Øyangen (Ringerike)

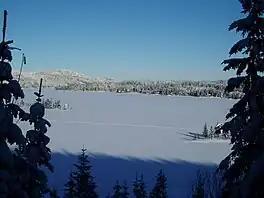
Øyangen in winter

Øyangen is a lake in the municipality of Ringerike in Buskerud county, Norway. The lake is located in Nordmarka, a large wooded area north of Oslo. Fishing is popular with the lake offering perch, trout and char.